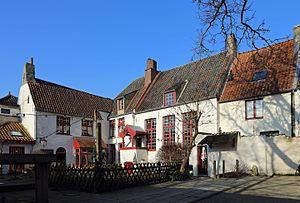
Bruges (Belgique)